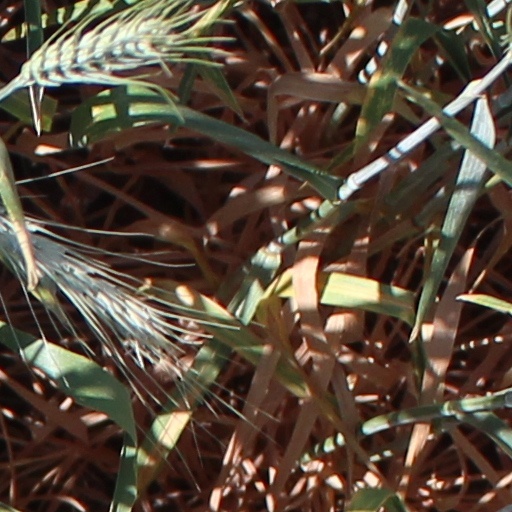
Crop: wheat